Derbi Barceloní

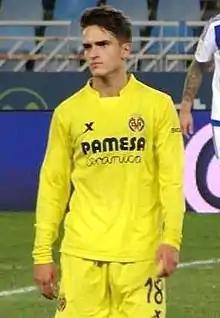
Denis Suárez is the most recent player to have played for both teams.

The women's teams of Barcelona and Espanyol are among the most successful in Spain, claiming 9 Primera División titles ("Barça" 8 / Espanyol 1) and 15 Copas de la Reina ("Barça" 9 / Espanyol 6) between them since the 1980s. However, since lifting the cup in 2012, Espanyol have not come close to winning either trophy, while Barcelona have grown stronger, building on their league victory that same season with three more consecutive titles and four cup wins in the six subsequent campaigns to 2017–18. In the 2020–21 season, the derby was played at the Camp Nou, the first time women's teams played a competitive match at the stadium. At the end of that season, Espanyol were relegated for the first time in their history, as Barcelona went on to win a continental treble, a first for a Spanish women's club team.